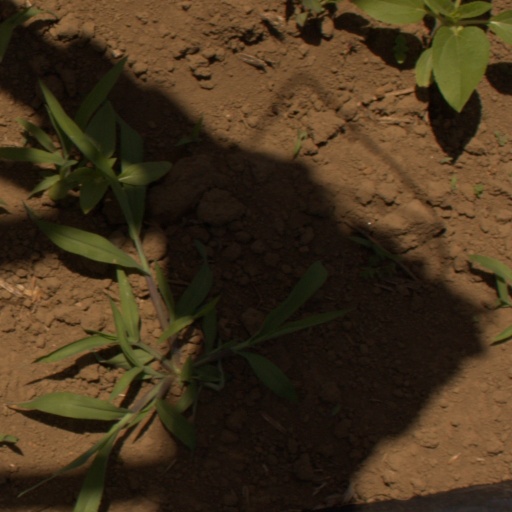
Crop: Jerusalem artichoke